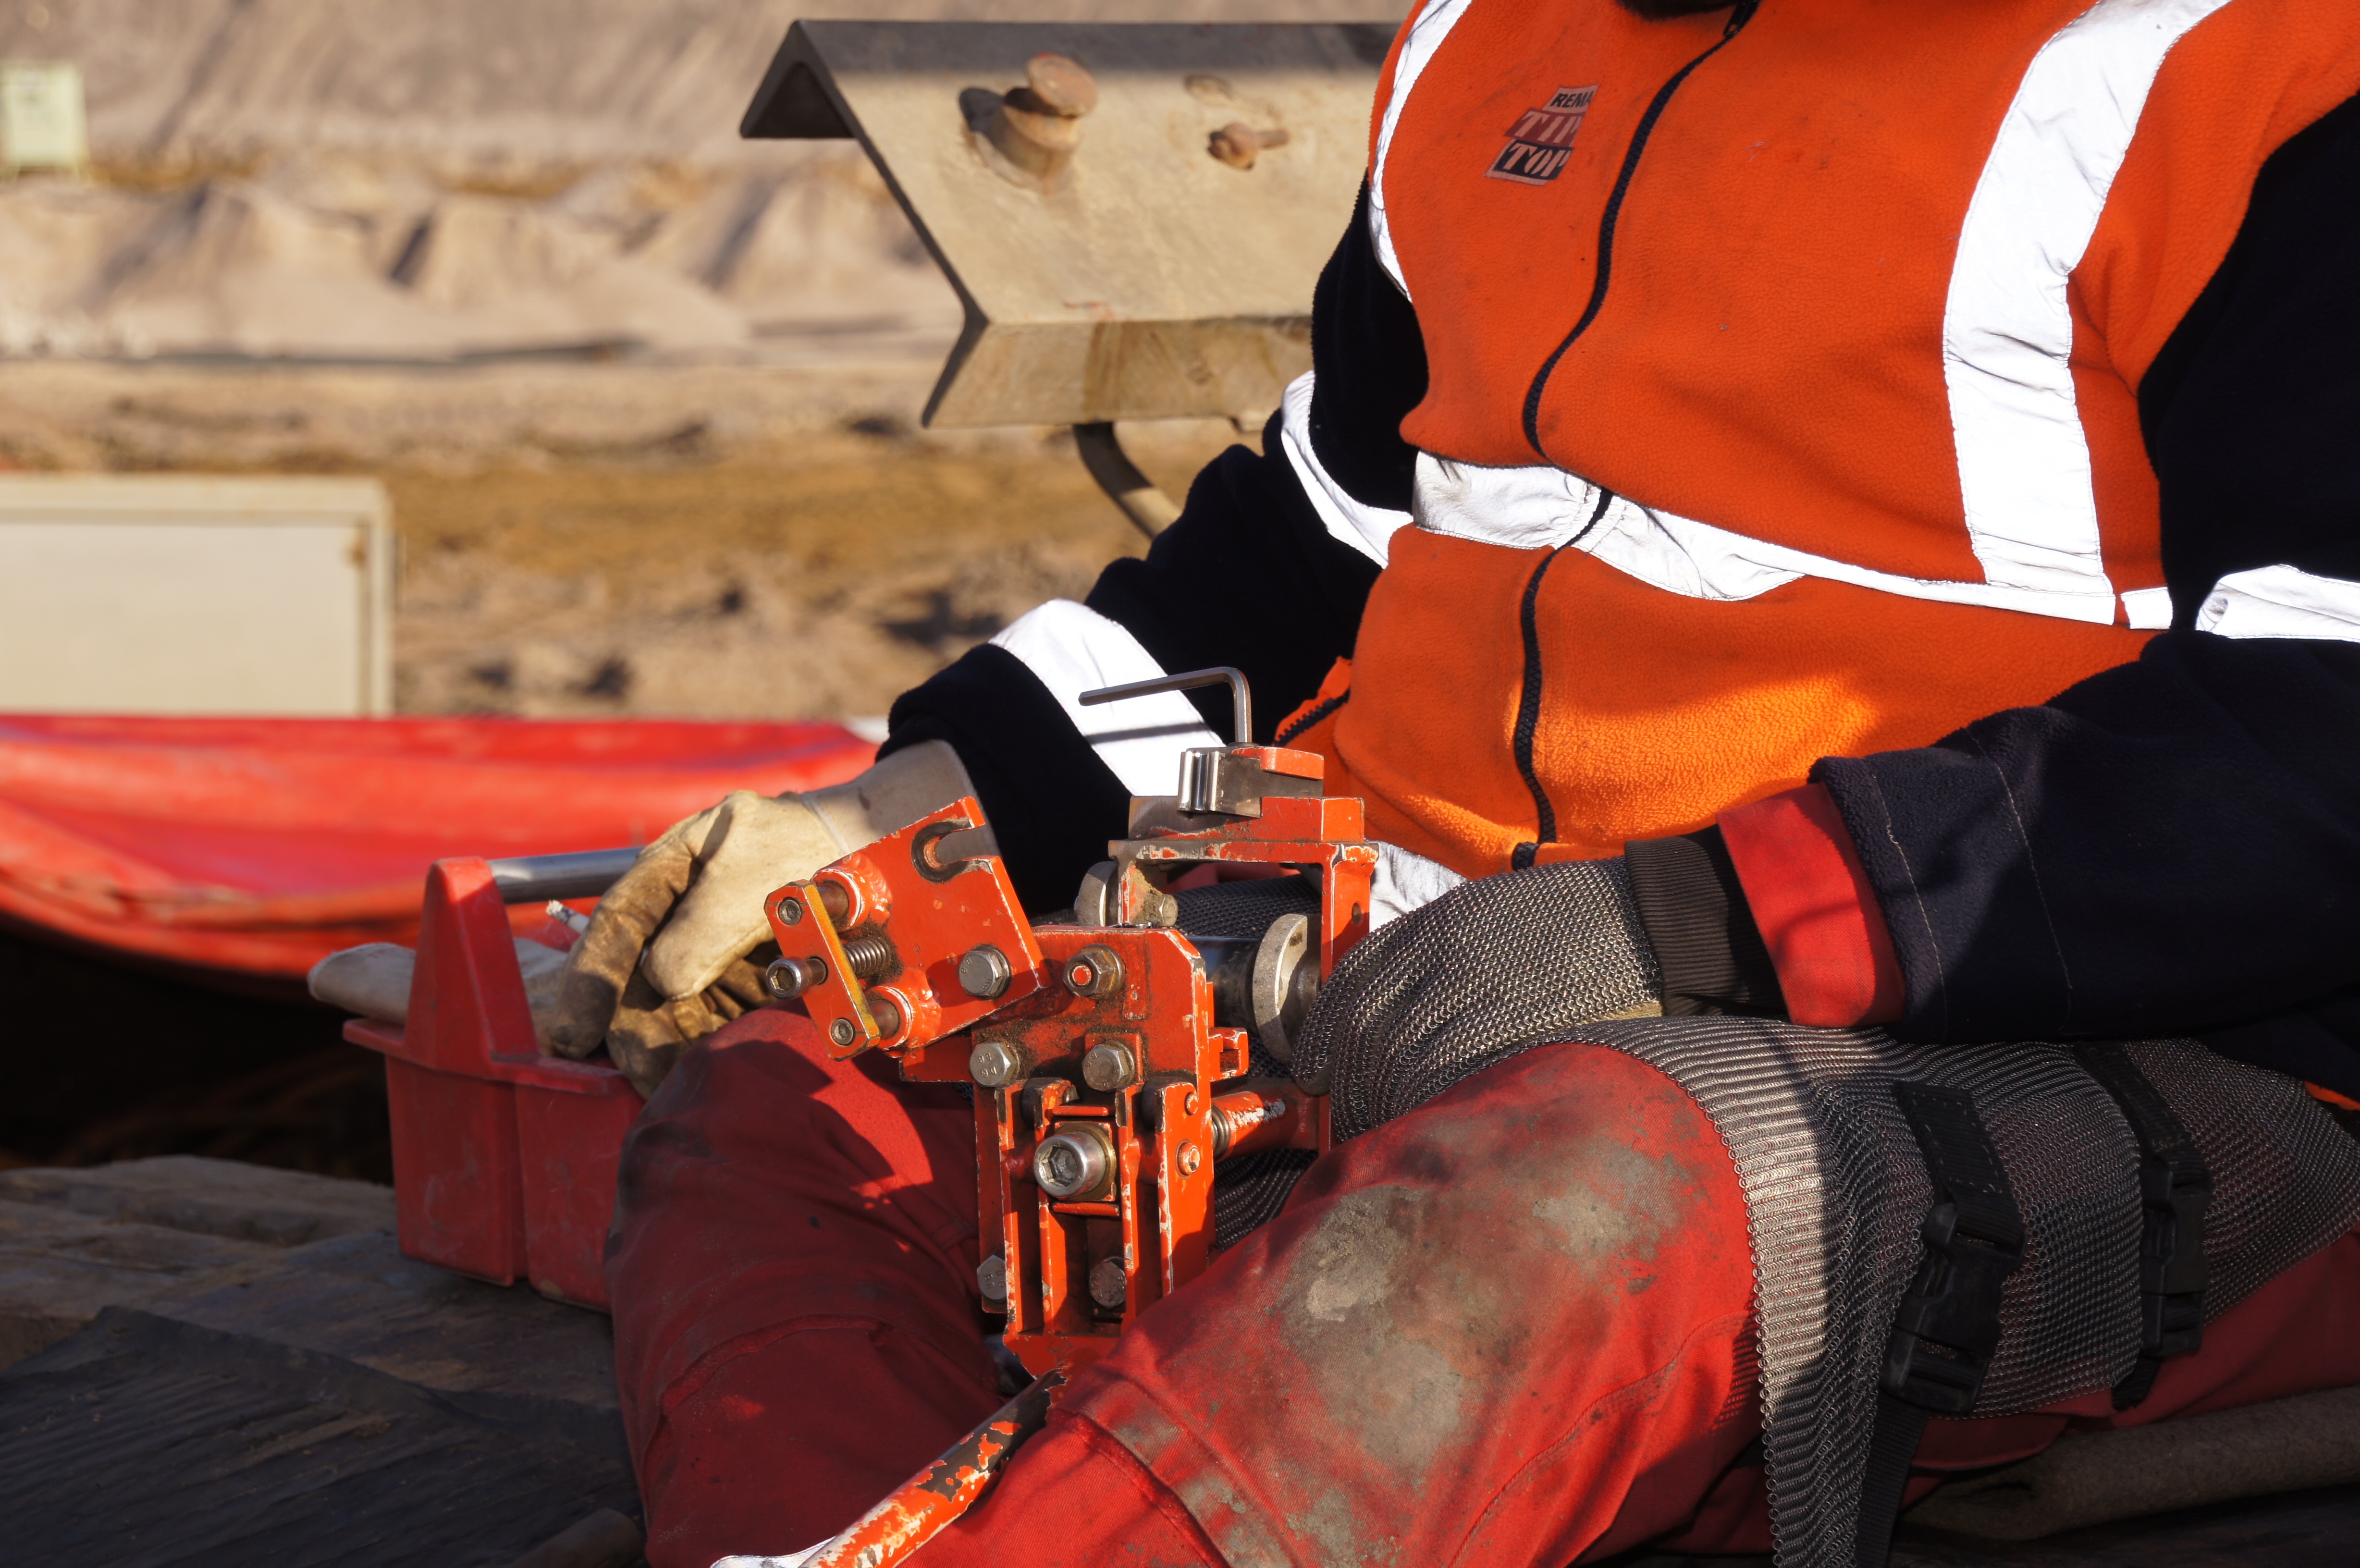
work, construction, red, fire, machine, industry, security, men, secure, workers, firefighter, safety vest, tree machine